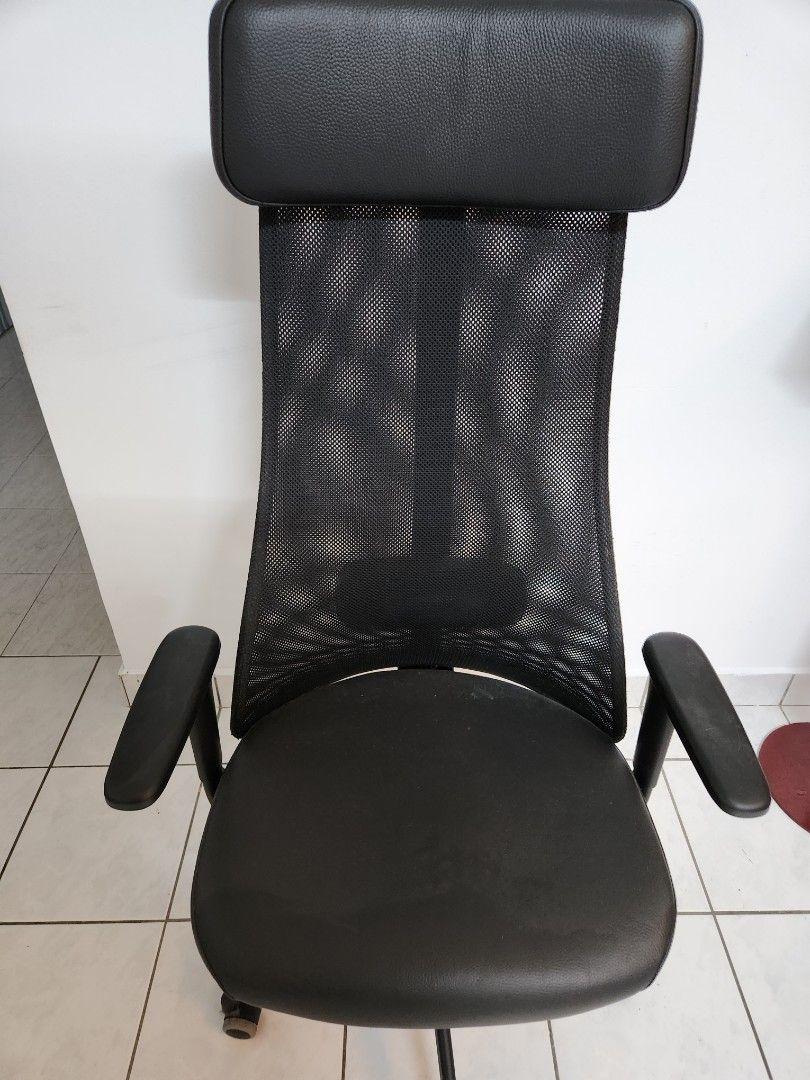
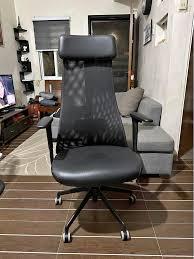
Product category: items_chair
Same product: yes